Manolescu (film)

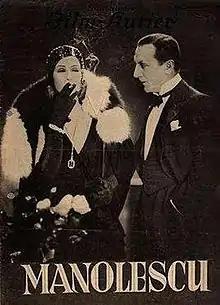

Manolescu (German: Manolescu - Der König der Hochstapler) is a 1929 German silent film directed by Viktor Tourjansky and starring Ivan Mozzhukhin, Brigitte Helm and Heinrich George. It was shot at the Babelsberg Studios in Berlin and on location in St. Moritz and Monte Carlo. The film's sets were designed by the art directors Robert Herlth and Walter Röhrig.